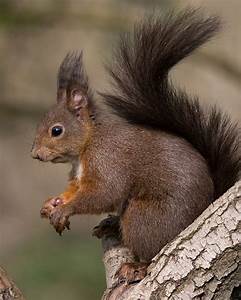
Label: squirrel